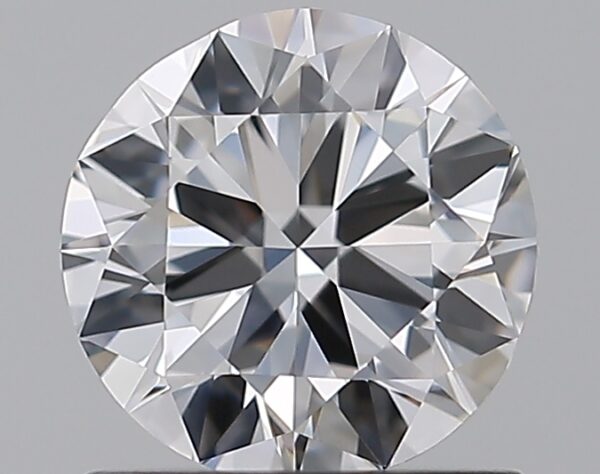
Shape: round
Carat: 1
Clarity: IF
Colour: D
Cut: VG
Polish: EX
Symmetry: GD
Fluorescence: N
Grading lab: GIA
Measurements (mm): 6.31 x 6.4 x 3.87